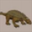
Label: dinosaur